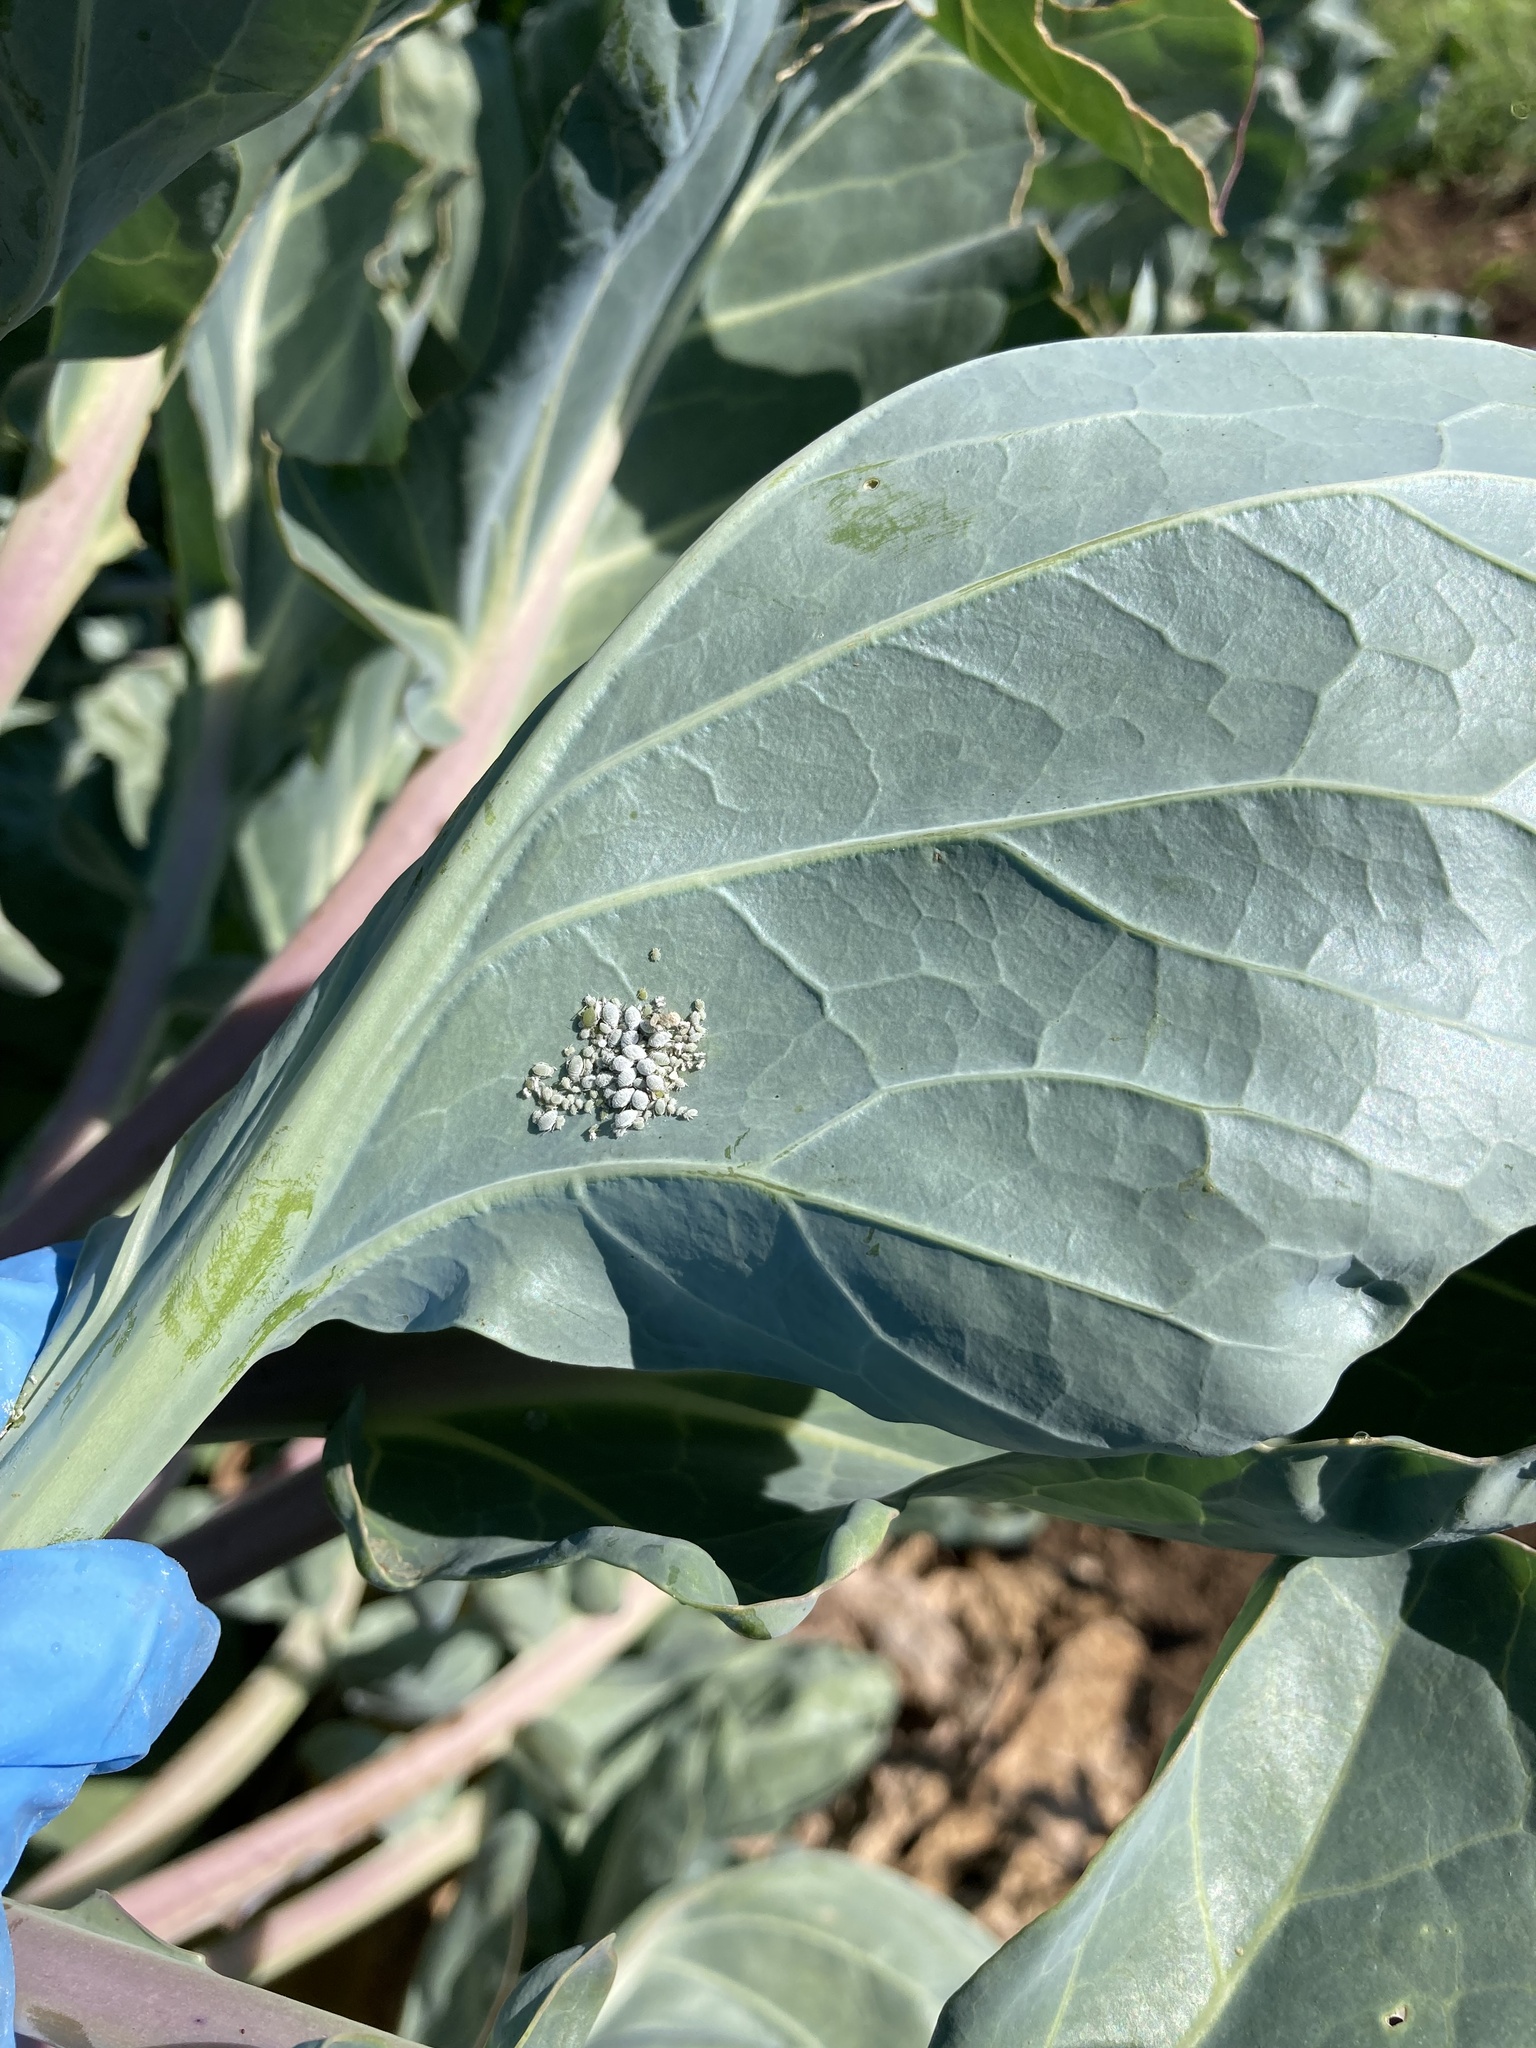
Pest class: cabbage_aphid